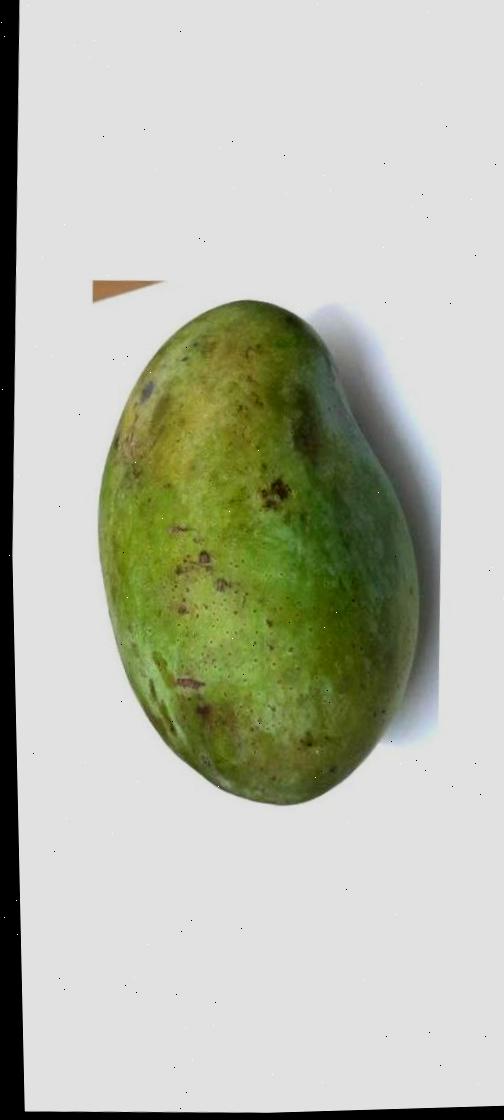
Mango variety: Fazli Classic